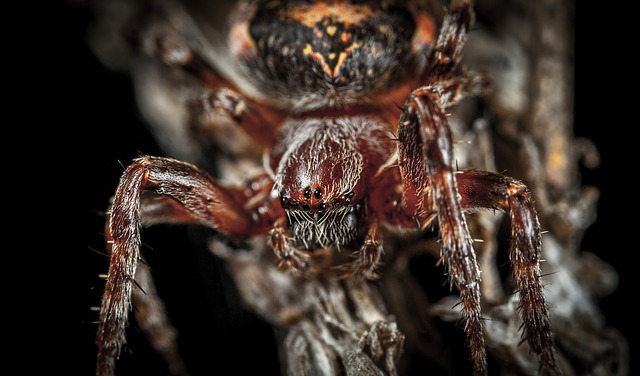
Label: ragno